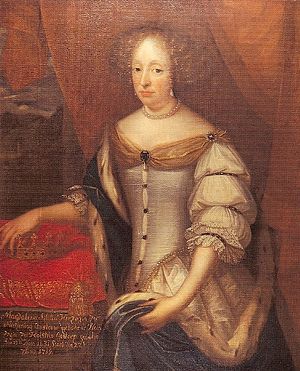
Magdalene Sibylle af Slesvig-Holsten-Gottorp
Magdalene Sibylle af Slesvig-Holsten-Gottorp var tysk hertuginde af fødsel samt ved ægteskab med hertug Gustav Adolf af Mecklenburg-Güstrow.